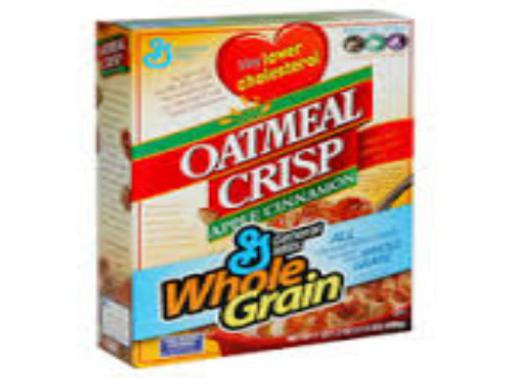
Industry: Food